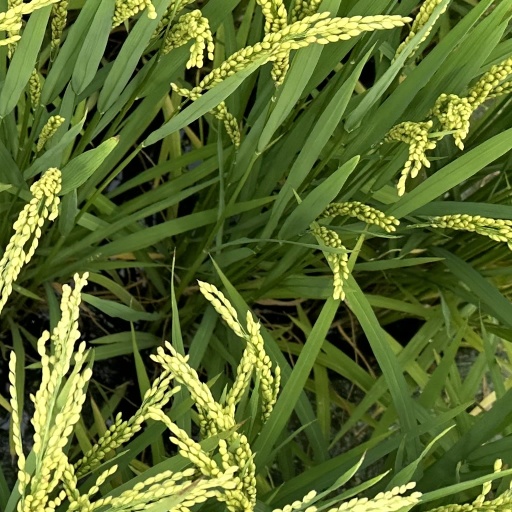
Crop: rice